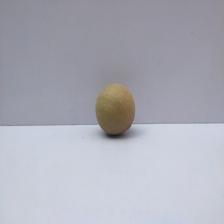
Size: Small